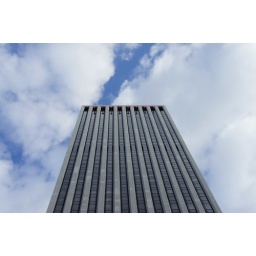
pink lights in the sky